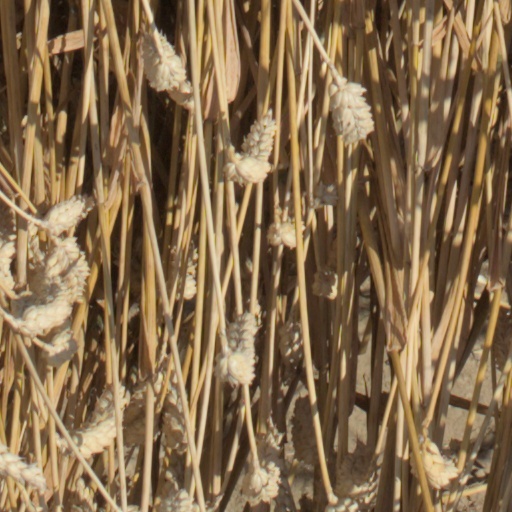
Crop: wheat